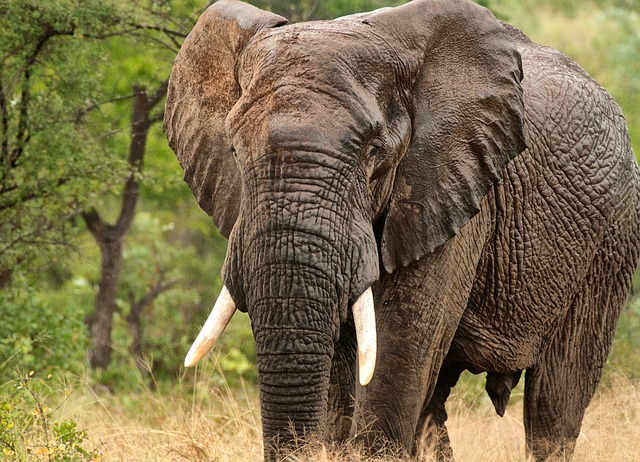
Label: elephant